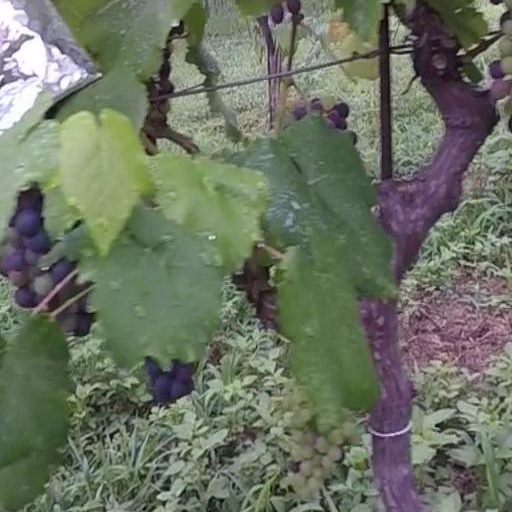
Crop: grape